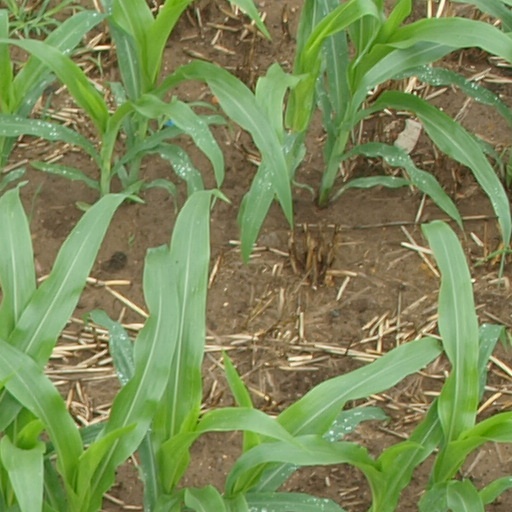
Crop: maize; corn